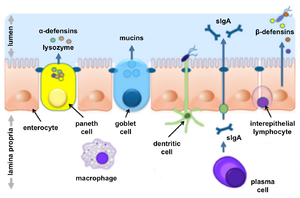
La barrière muqueuse intestinale, également appelée barrière intestinale, fait référence à la propriété de la muqueuse intestinale qui assure un confinement adéquat du contenu luminal indésirable dans l'intestin tout en préservant la capacité d'absorber les nutriments. La séparation entre le corps et les intestins empêche la translocation incontrôlée du contenu luminal dans le corps proprement dit. Son rôle dans la protection des tissus muqueux et du système circulatoire contre l'exposition à des molécules pro-inflammatoires, telles que des micro-organismes, des toxines et des antigènes est essentiel pour le maintien de la santé et du bien-être. La dysfonction de la barrière muqueuse intestinale a été impliquée dans de nombreuses pathologies telles que: allergies alimentaires, infections microbiennes, syndrome du côlon irritable, maladie intestinale inflammatoire, maladie cœliaque, syndrome métabolique, stéatose hépatique non alcoolique, diabète et choc septique.